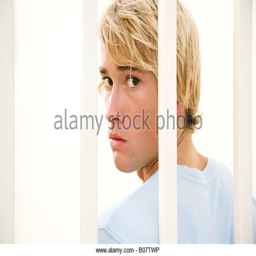
portrait of a young man behind bars